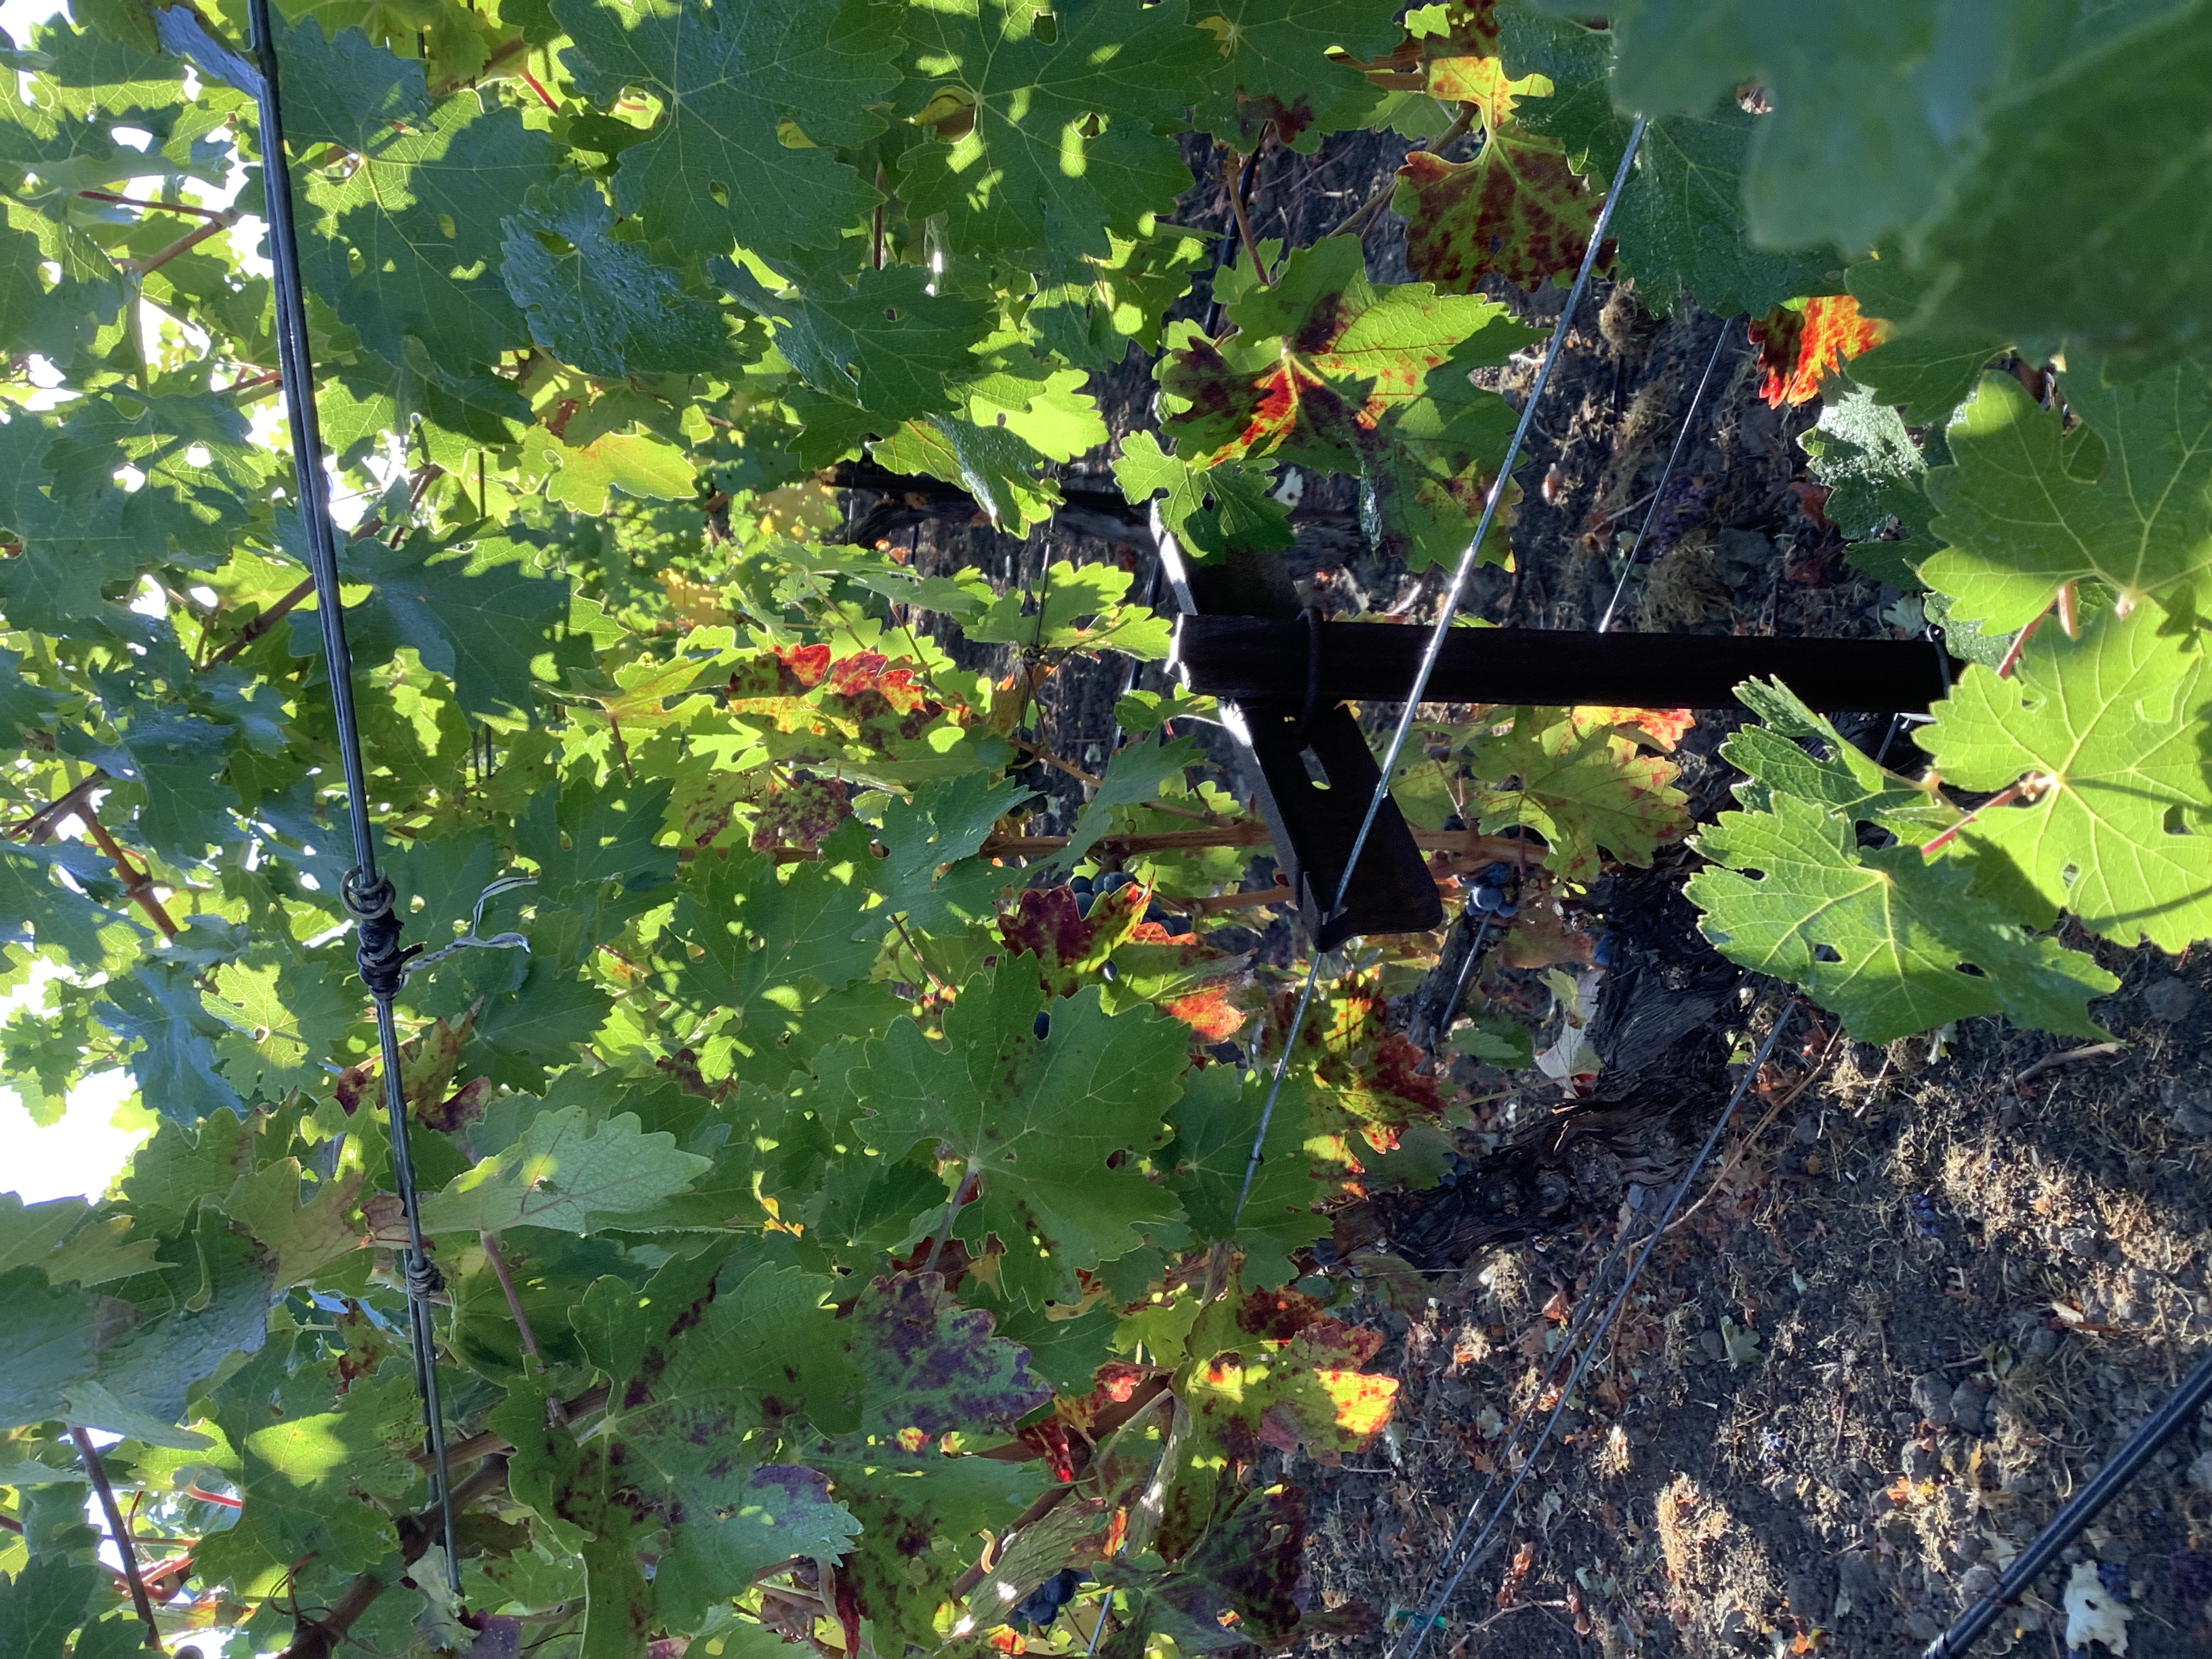
Label: Red Blotch